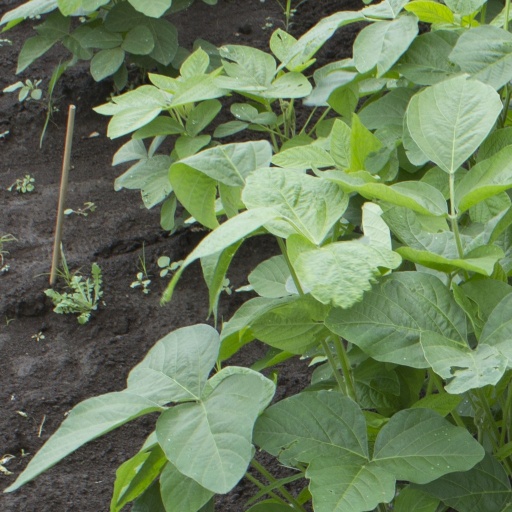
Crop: soybean